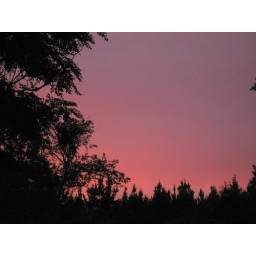
June 19, 2006 View of sunset from road in front of house